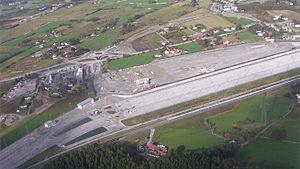
La gare de Ganddal est une gare ferroviaire de la Jærbanen, située dans la commune de Sandnes.